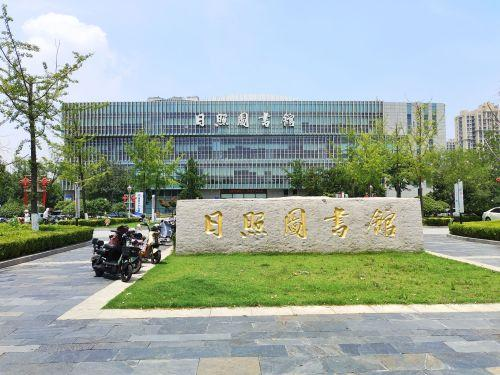
地标名称：日照市图书馆(新馆)
所在城市：日照市·东港区